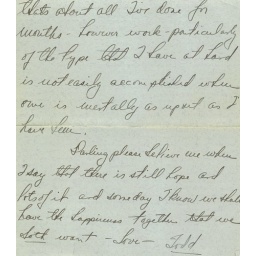
A love letter found in a library book in Louisville, Ky.